Carl H. Freeman

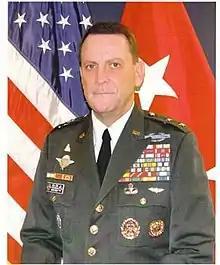
Major General Carl H. Freeman U.S. Army Quartermaster Hall of Fame Inductee

Major General Carl H. Freeman, USA (born 1947) is a retired American Quartermaster officer and former chairman of the Inter-American Defense Board, Washington, D.C.